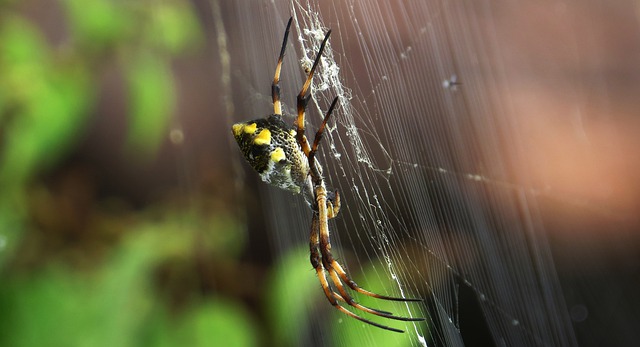
Label: spider